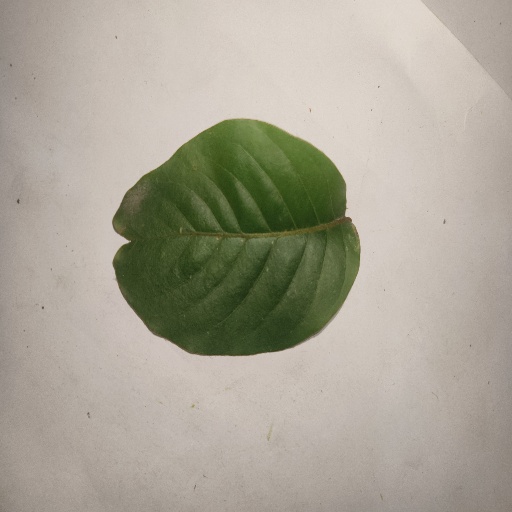
Species: HariTaki
Leaf condition: Healthy Leaf